Thomas Kilpatrick House

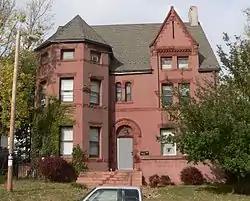
South (front) of house; seen from Chicago Street

The Joseph Garneau Jr. House, later called the Thomas Kilpatrick House or the Garneau–Kilpatrick House, is located at 3100 Chicago Street in the Gifford Park neighborhood of Omaha, Nebraska, United States. Built in 1890 for cracker magnate Joseph Garneau Jr., it changed hands in 1903 when Garneau moved to New York City to set up a wine importing business. Thomas Kilpatrick lived in the house until his death in 1916.